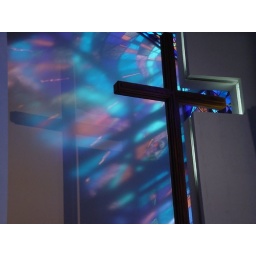
stained glass in the building where my a-ma's [grandma's] church meets pasadena, ca